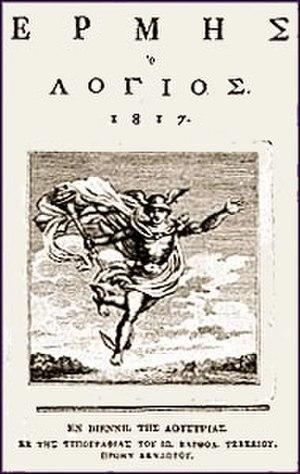
Les Lumières néohelléniques fut un mouvement idéologique, philologique, linguistique et philosophique du XVIIIᵉ siècle. Les lettrés Grecs introduisirent les idées et les valeurs des Lumières européennes dans le monde grec, notion qui à l'époque dépassait le strict cadre de la Grèce actuelle, mais s'appliquait à l'ensemble des populations hellénisées ou sous influence grecque, en Russie, dans les principautés roumaines, à Constantinople et en Anatolie.
Le système éducatif en Grèce est organisé par le Ministère de l'Éducation qui a en charge la gestion de l'ensemble des moyens d'enseignement et de pédagogie du pays.